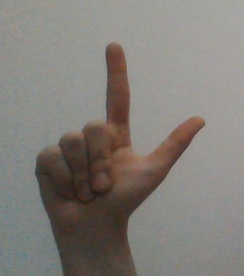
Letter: laam